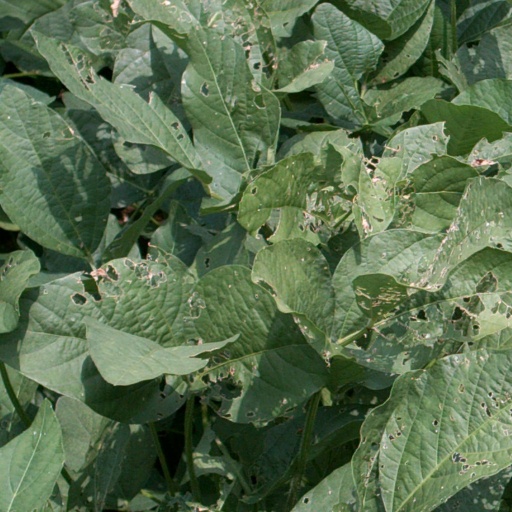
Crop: soybean